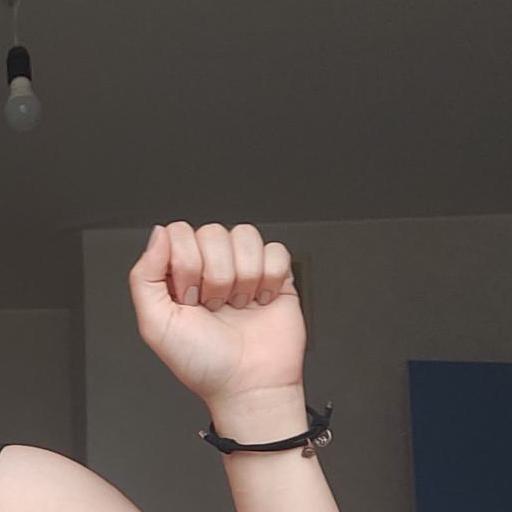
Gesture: fist